French Directory

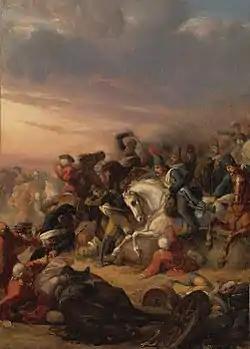
Franco-Batavian troops attacking Anglo-Russian forces at the Battle of Castricum, 6 October 1799, by Jan Antoon Neuhys, Amsterdam Museum, Netherlands

The Directory itself was not enthusiastic about the idea, which would take its most successful general and his army far from Europe just at the time that a major new war was brewing. Director La Révellière-Lépeaux wrote: "The idea never came from the Directory or any of its members. The ambition and pride of Bonaparte could no longer support the idea of not being visible, and of being under the orders of the Directory."